Illinois Route 98

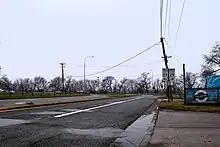
Western terminus of Route 98

Route 98 begins at an intersection with Route 29 on the border of Pekin and North Pekin; Worley Lake and the Illinois River lie to the west. The route heads east as a divided two-lane road called Edgewater Drive, passing a group of houses which lie between two small lakes. After entering North Pekin, the highway becomes undivided and runs through a business district. It intersects County Route 25, known locally as Parkway Road, before crossing into Pekin. Route 98 enters a forested area in Pekin and passes to the north of John T. McNaughton Park near the city's eastern border.